Hamadryas (butterfly)

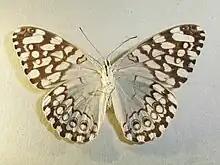
Underwing pattern of "Hamadryas epinome" museum specimen

Cracker butterflies are all fairly cryptic in their dorsal coloration, commonly covered in varying colored spots, most of which resemble bark; some are known to have little coloration, such as the "Hamadryas februa".